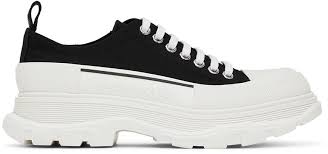
Label: Sneaker